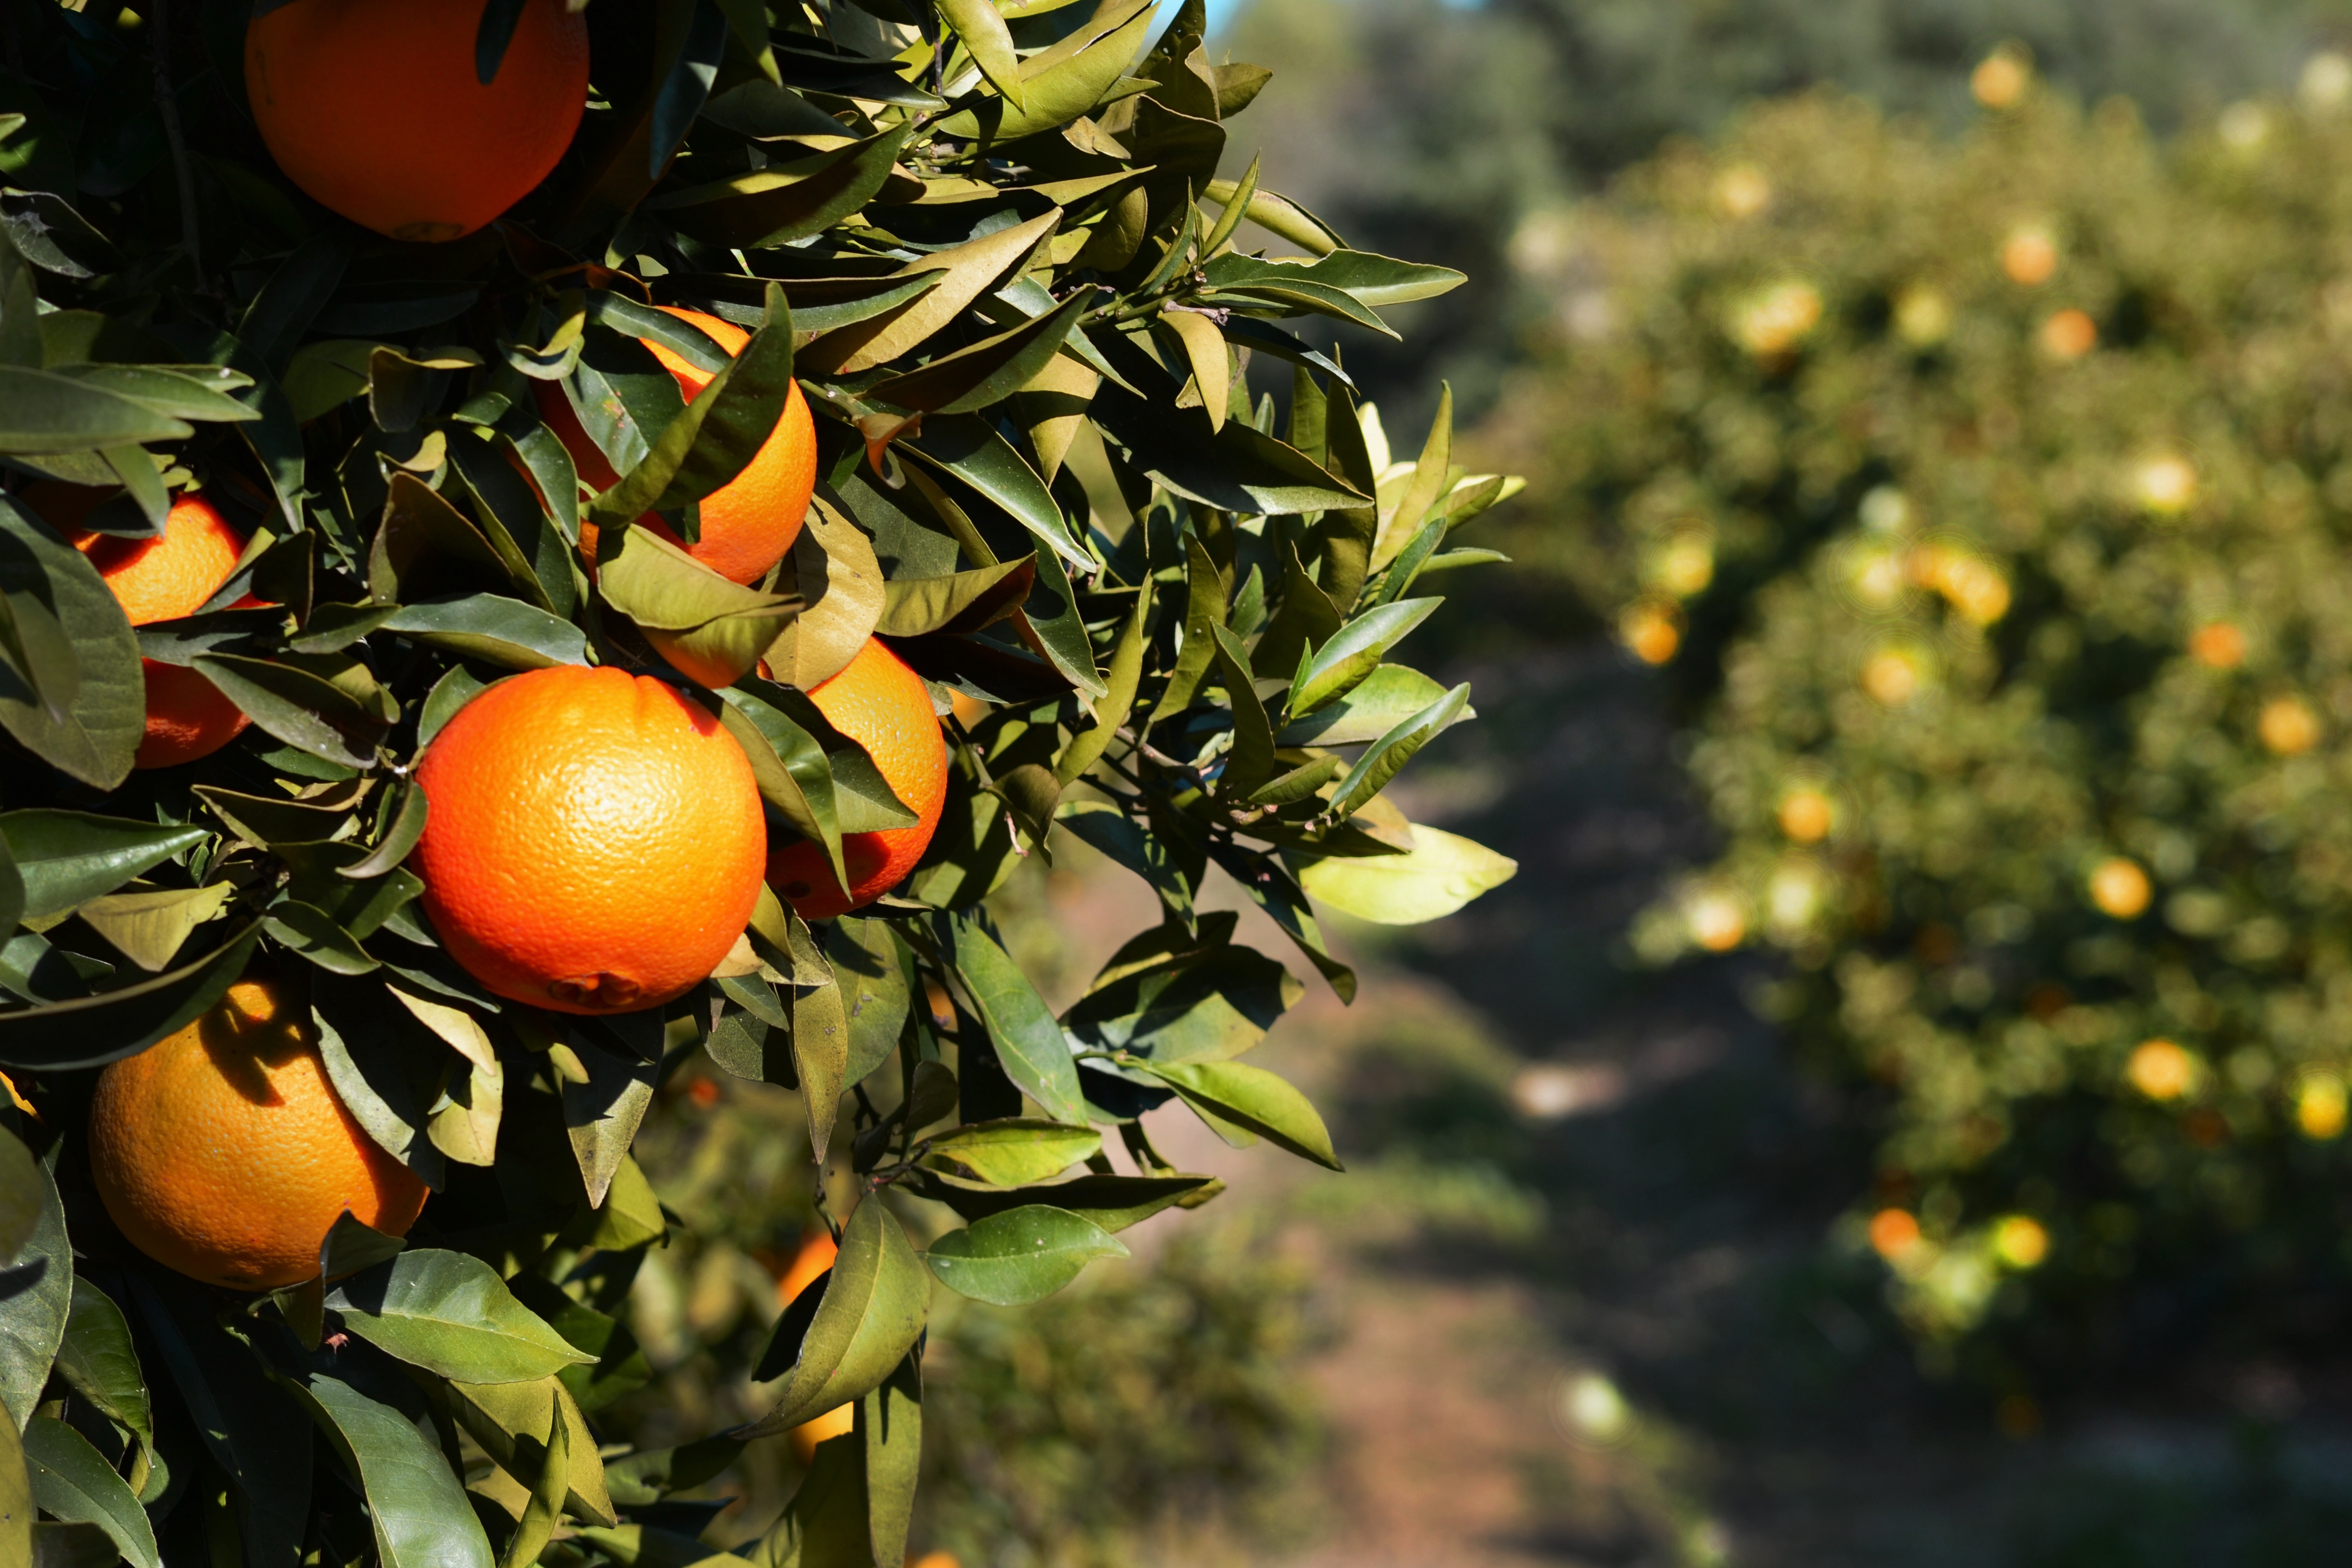
tree, branch, plant, fruit, flower, orange, food, produce, autumn, flora, spain, fruits, andalucia, citrus, flowering plant, land plant